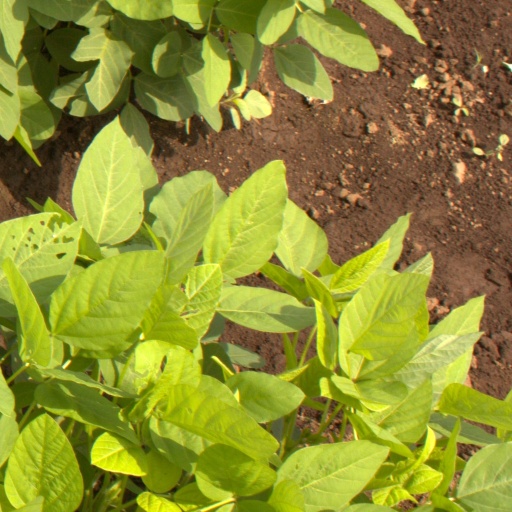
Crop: soybean